Laneway house

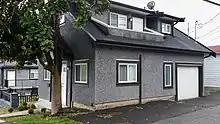
A laneway house in Vancouver

A laneway house is a form of detached secondary suites in Canada built into pre-existing lots, usually in the backyard and opening onto the back lane. Most laneway houses are small. However, public concern has been raised in some communities about the impact that larger forms of this type of housing may have on privacy. Laneway houses are found in densely populated areas in Canadian cities, including Edmonton, Toronto, and Vancouver.